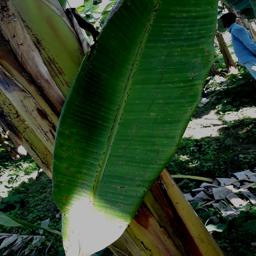
Label: BLACK SIGATOKA